Windscale fire

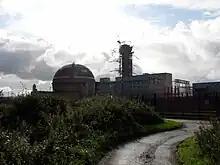
Pile 1 being dismantled in 2018

Those who had been directly involved in the events were heartened by Penney's conclusion that the steps taken had been "prompt and efficient" and had "displayed considerable devotion to duty". Some considered that the determination and courage shown by Thomas Tuohy, and the critical role he played in the aversion of complete disaster, had not been properly recognised. Tuohy died on 12 March 2008, having never received any kind of public recognition for his decisive actions.